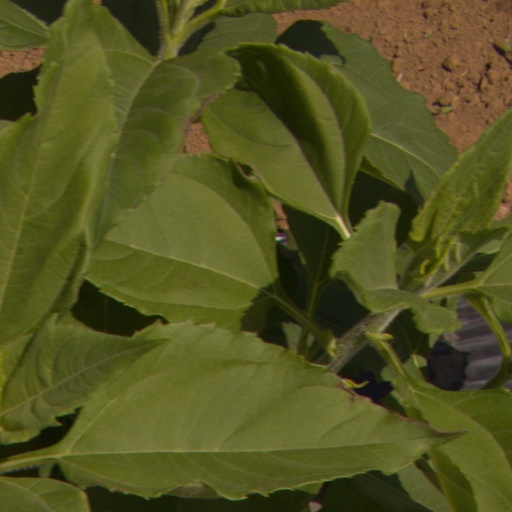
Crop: Jerusalem artichoke